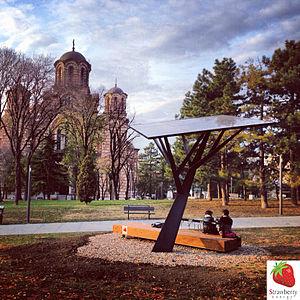
Un chargeur solaire est un dispositif, généralement portable, qui permet de transformer l'énergie solaire photovoltaïque en énergie électrique pouvant être utilisée par les dispositifs électriques.